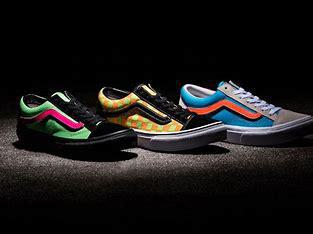
Brand: Vans
Model: Style 36